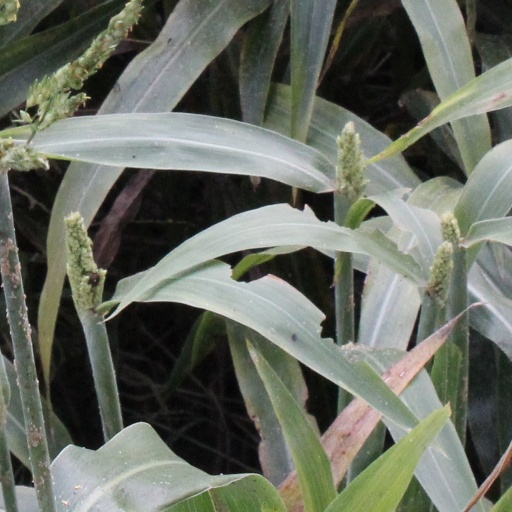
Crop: sorghum